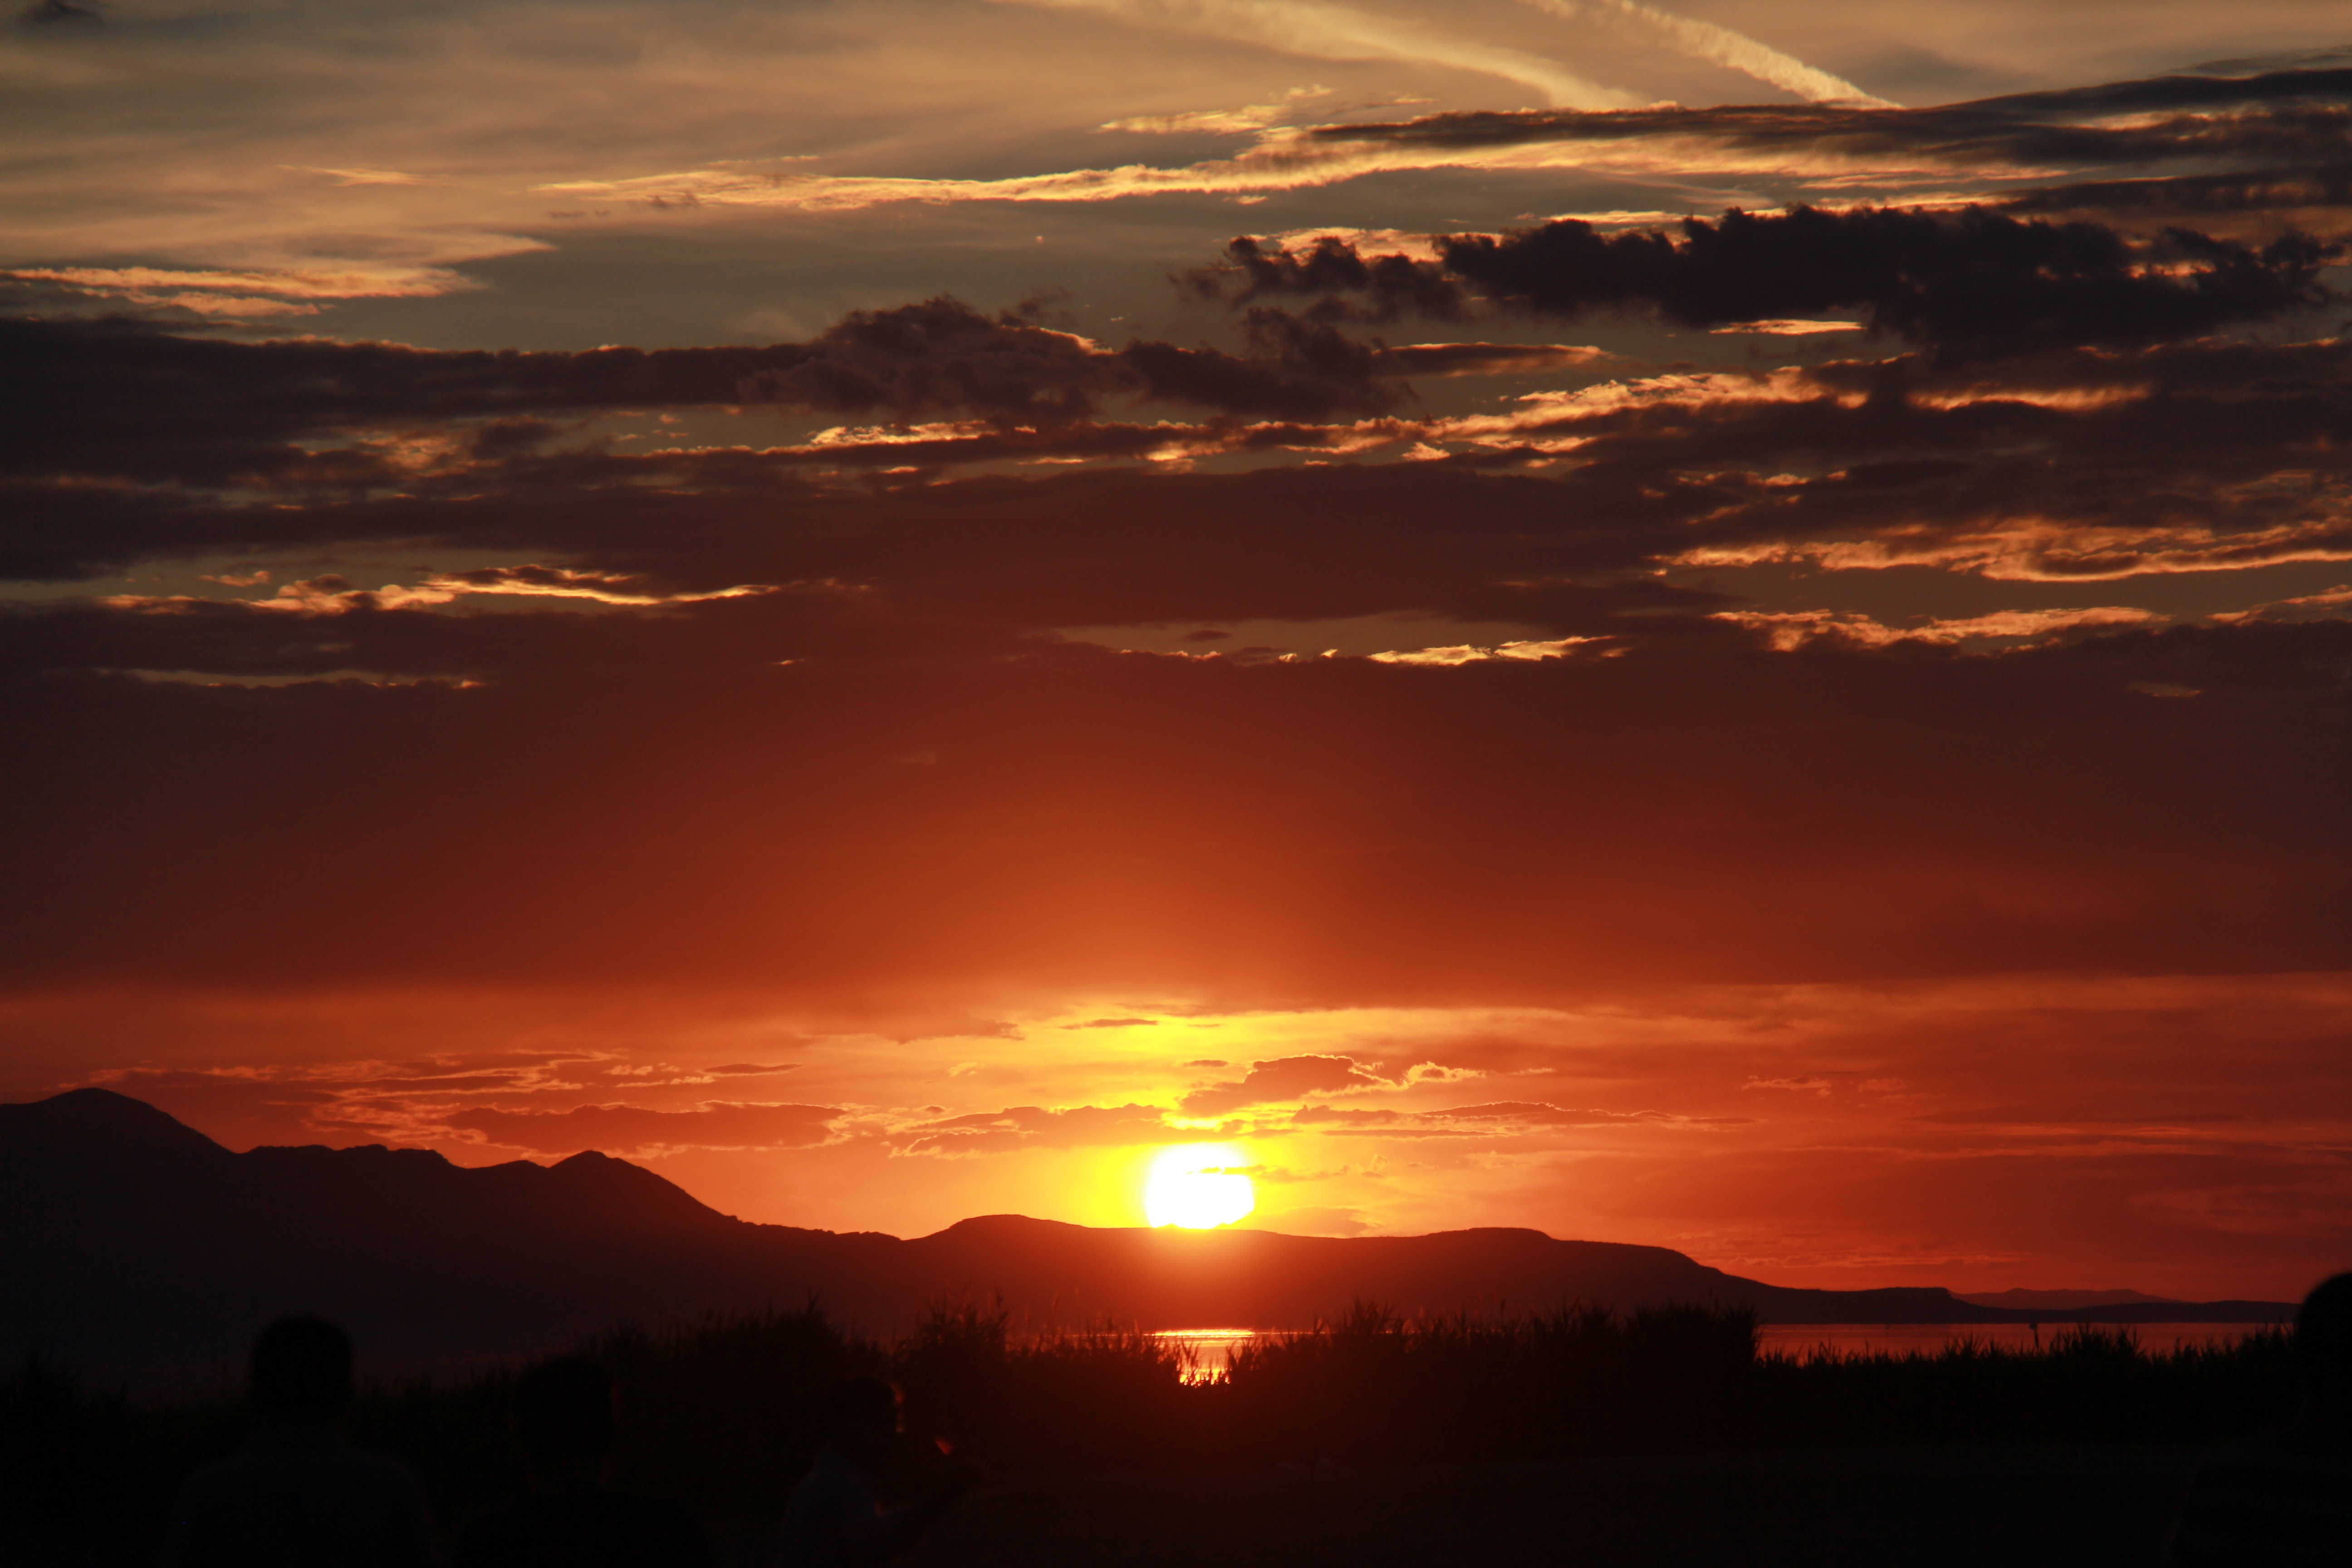
horizon, cloud, sky, sun, sunrise, sunset, sunlight, morning, dawn, atmosphere, dusk, evening, orange, red, scenic, afterglow, red sky at morning